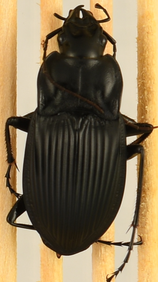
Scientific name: Dicaelus dilatatus sinuatus
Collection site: Great Smoky Mountains National Park NEON (GRSM), plot GRSM_008